History of radiation therapy

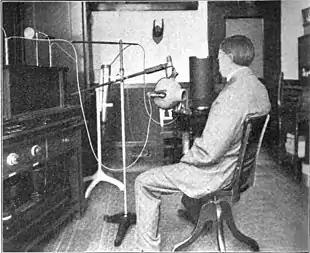
X-ray treatment of tuberculosis in 1910

X-rays and radium were noted by physicians to have different advantages in different cases. The most marked effects produced with radium therapy were with lupus, ulcerous growths, and keloid, particularly because they could be applied more specifically to tissues than with x-rays. Radium was generally to be preferred when a localized reaction was desired, while for x-rays when a large area needed to be treated. Radium was also believed to be bactericidal, while x-rays were not. Because they could not be applied locally, x-rays were also found to have worse cosmetic effects than radium when treating malignancies. In certain cases, a combination of x-ray and radium therapy was suggested. In many skin diseases, the ulcers would be treated with radium and the surrounding areas with x-rays so it would positively affect the lymphatic systems.